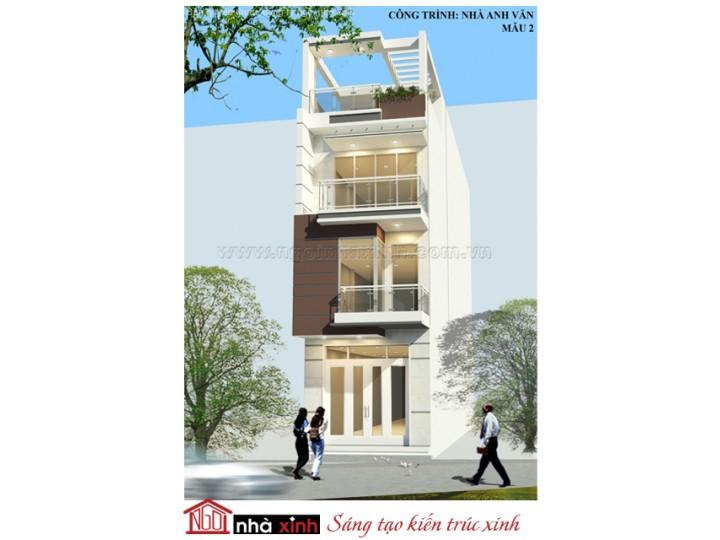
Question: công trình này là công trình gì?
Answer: công trình này là công trình nhà anh văn